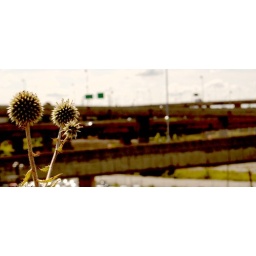
Taken while walking along Saint-Jacques street in Montreal's Saint-Henri district. The Turcot Interchange is in the background.